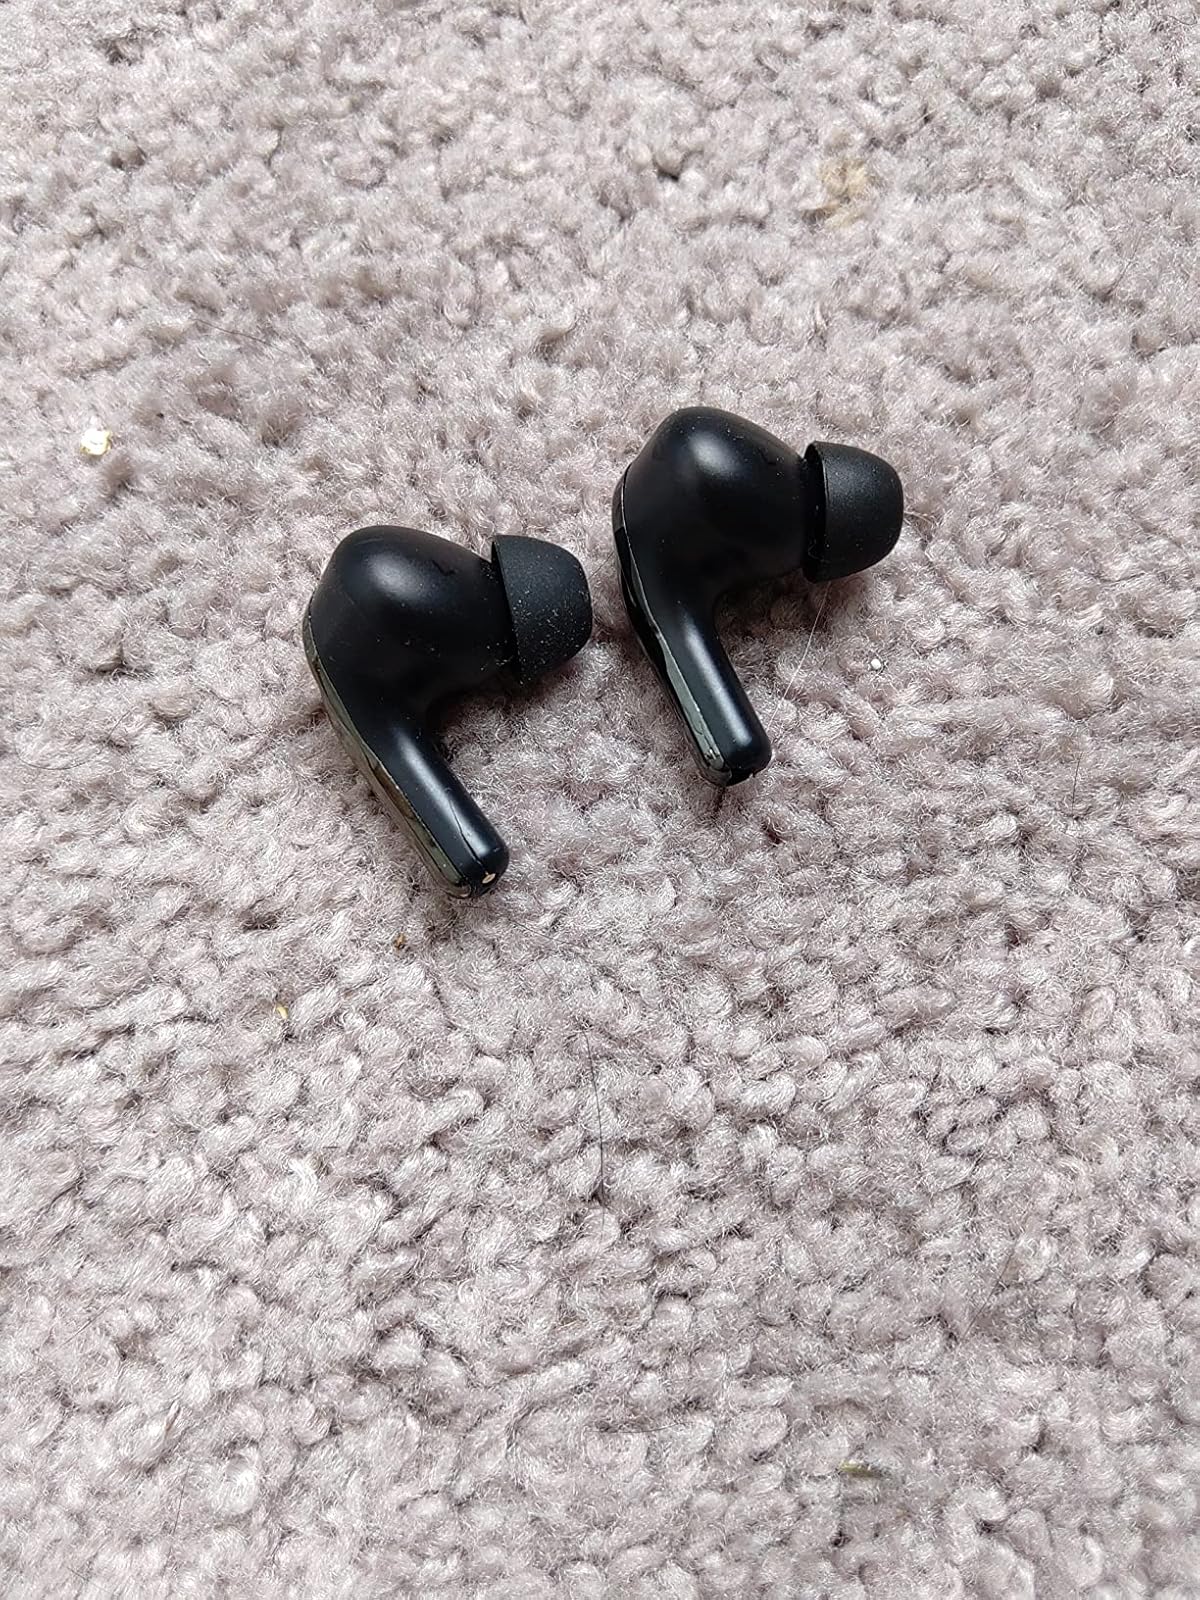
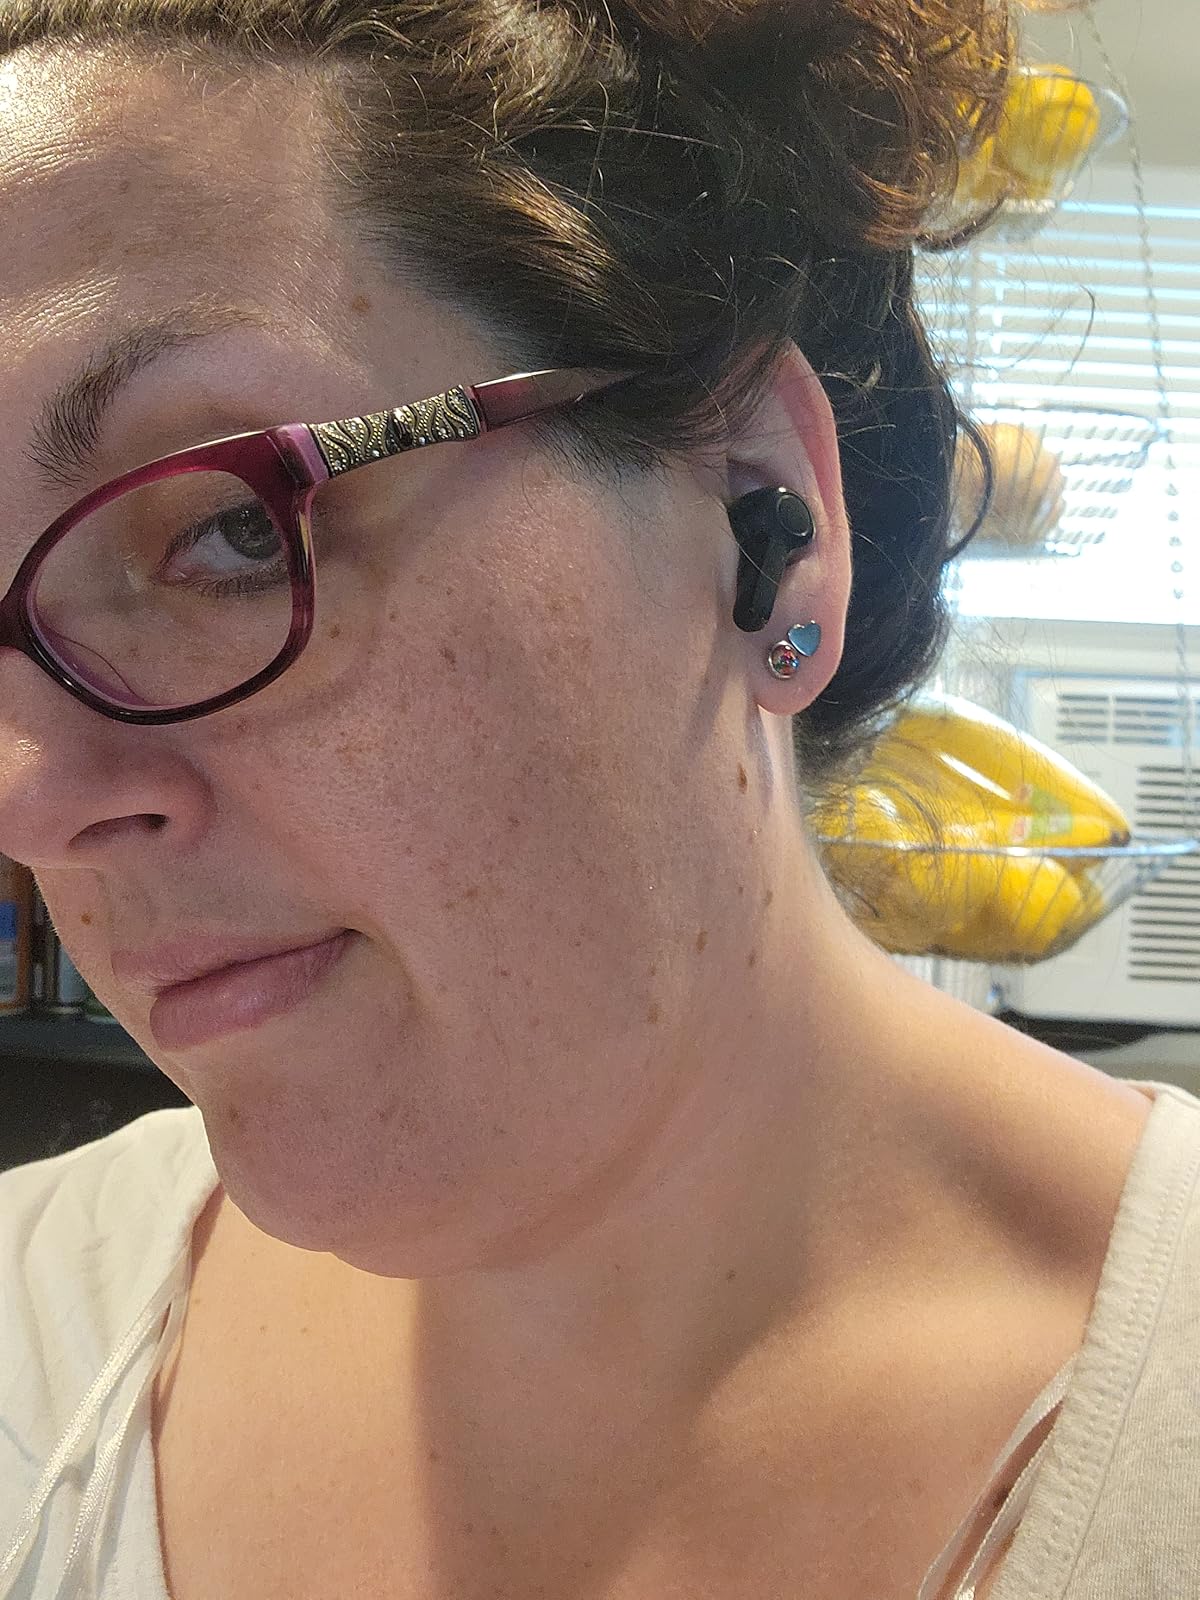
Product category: earbuds
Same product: no